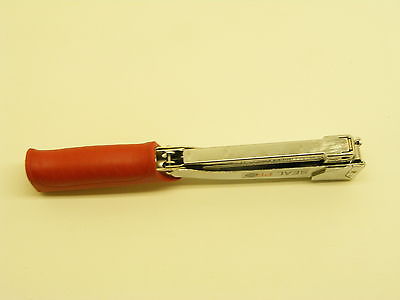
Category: stapler